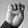
ASL letter: E